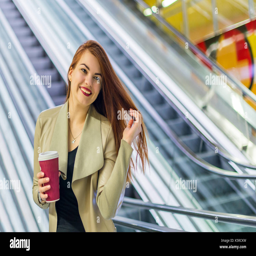
the girl smiling and holding mug of coffee